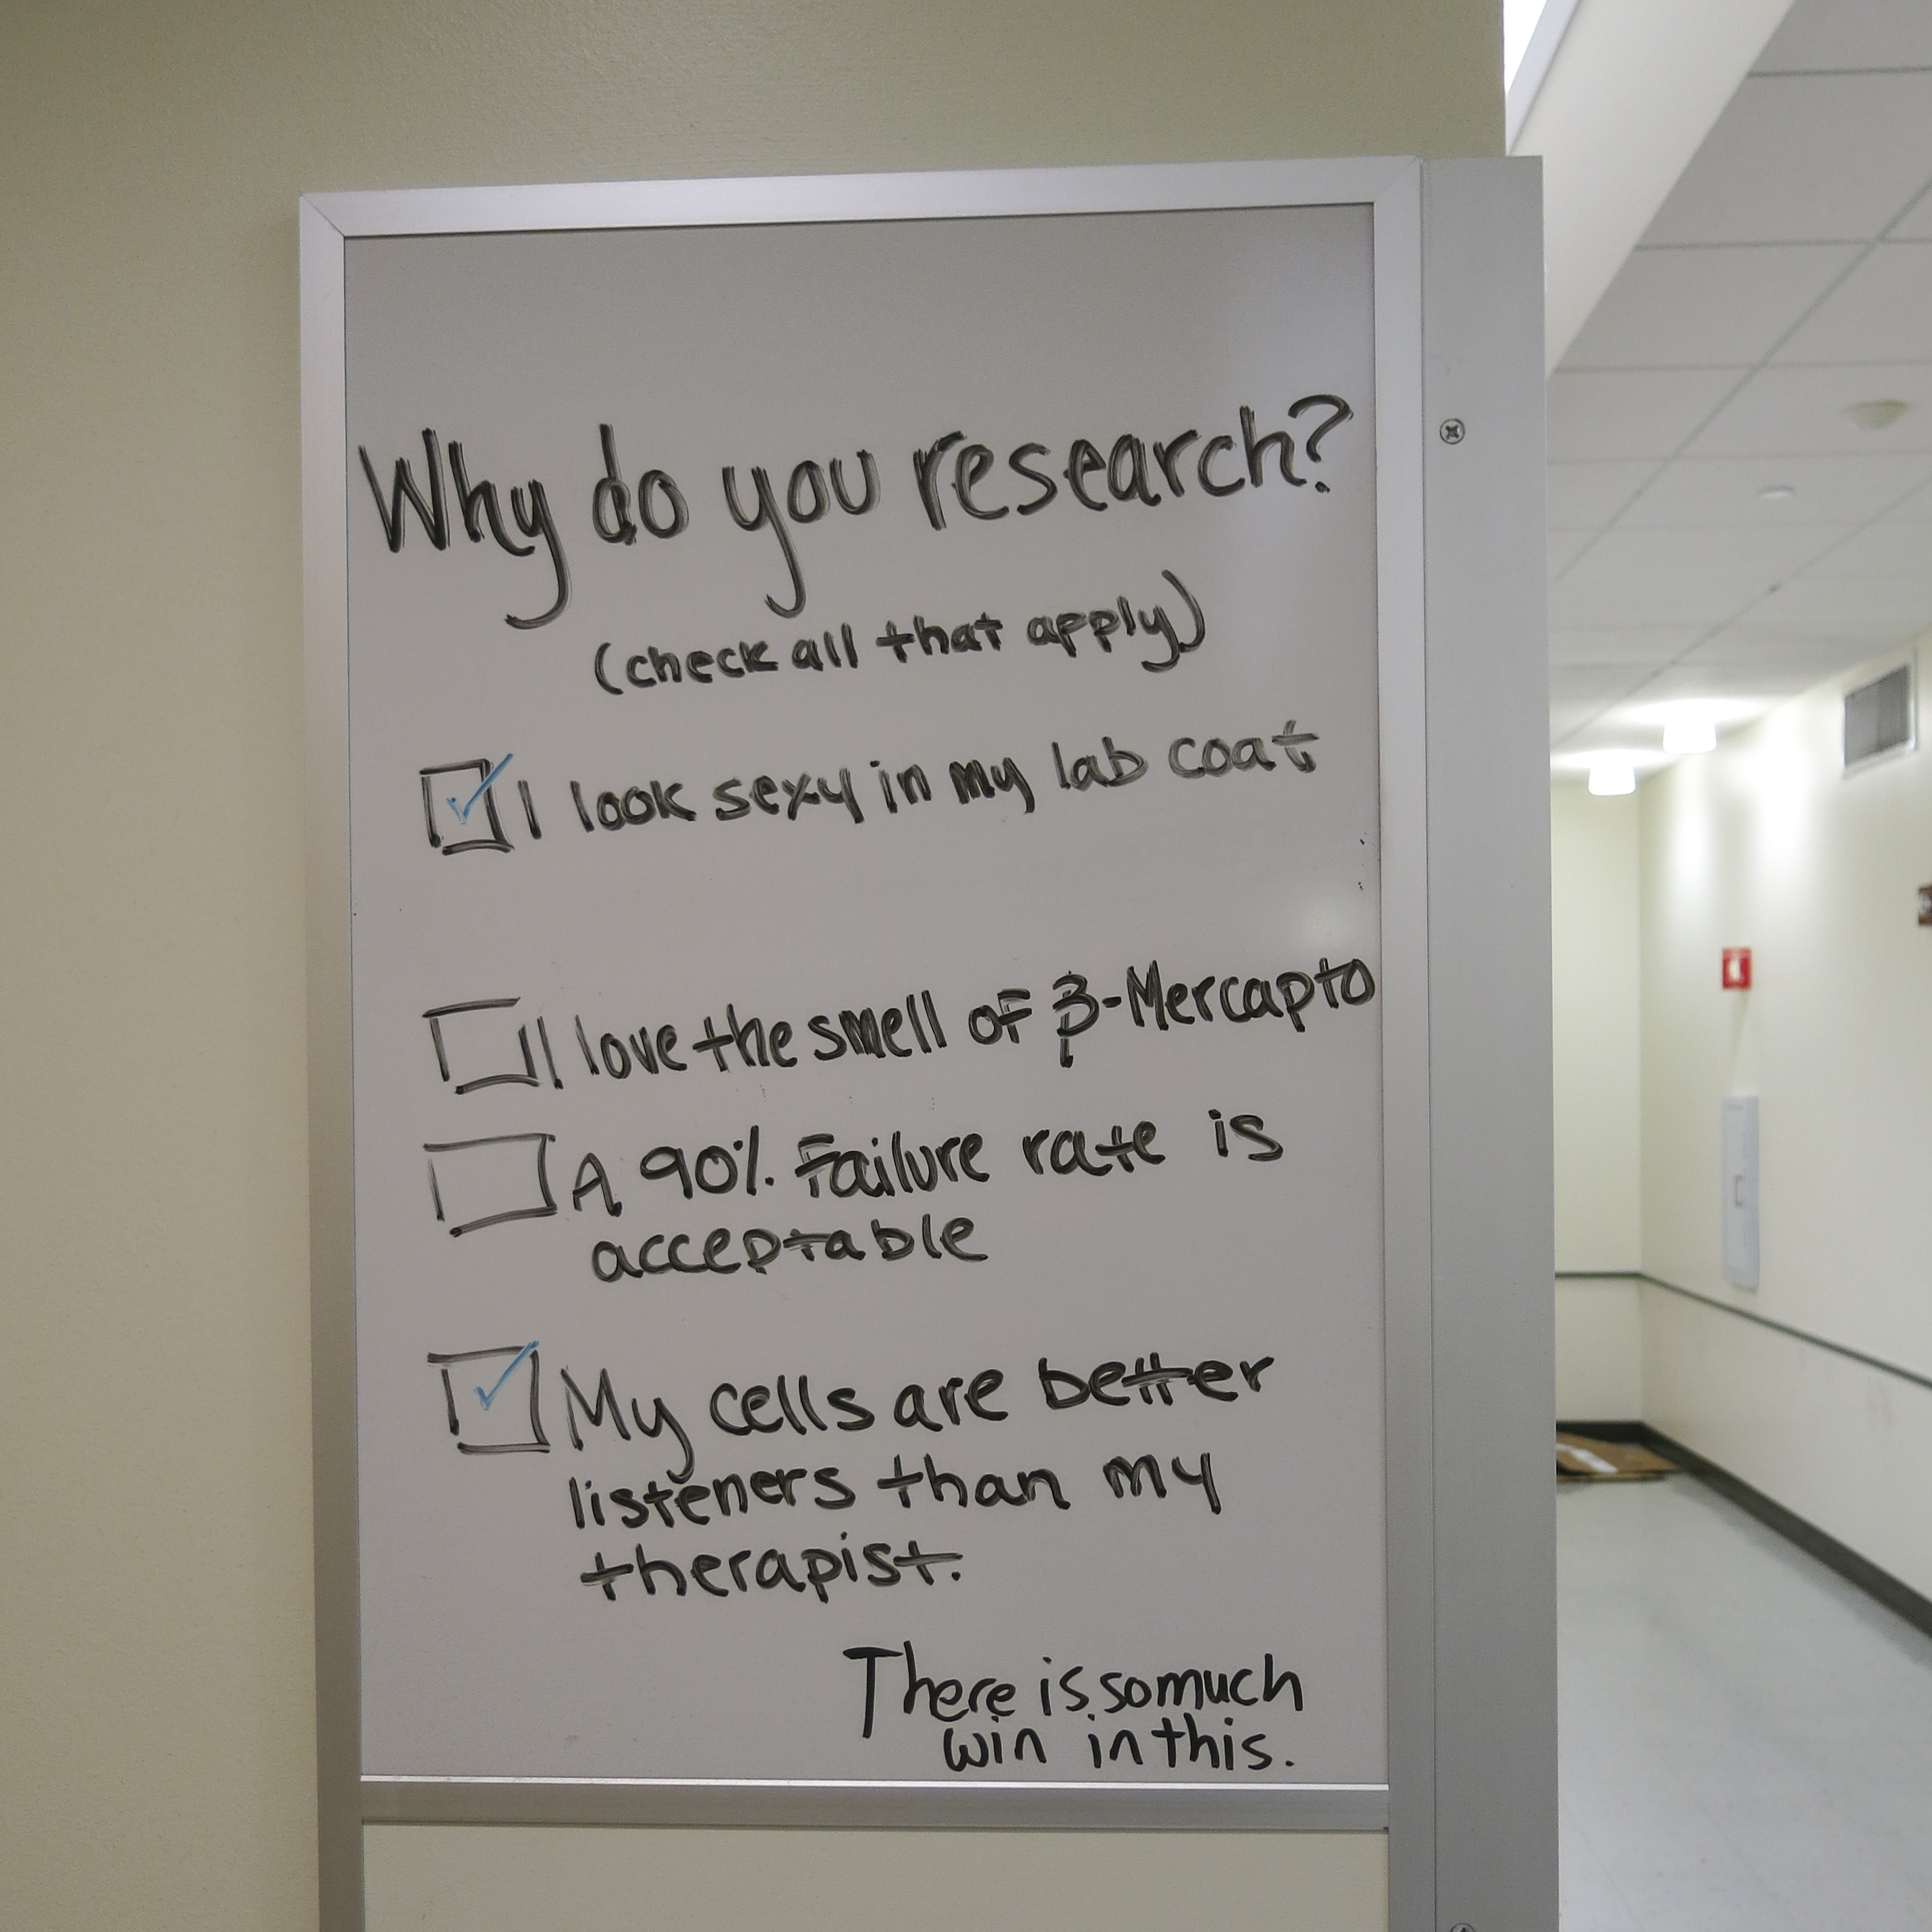
signage, research, interior design, science, me, text, why, whiteboard, question, presentation, santacruz, ucsc, gradschool, biochemistry, 2mercaptoethanol